Deba Gupta

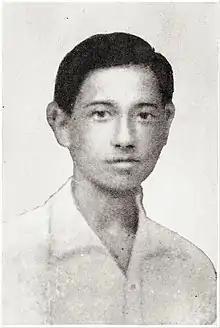
Debaprasad Gupta

Deba Gupta (December 1911 – 6 May 1930) alias Deba Prasad Gupta was a Bengali revolutionary who joined in the Chittagong armoury raid. He died in a Kalarpole encounter with the British police on 6 May 1930.